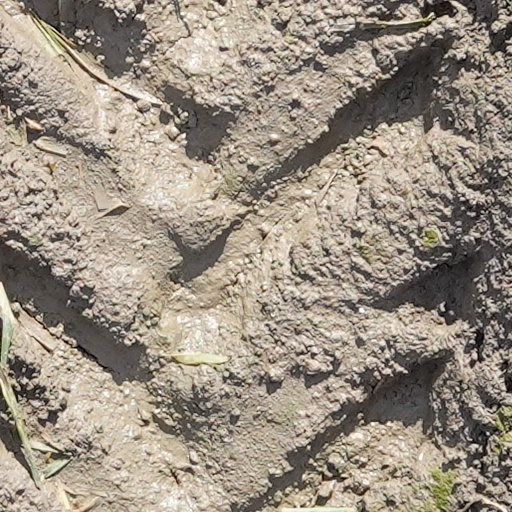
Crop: wheat